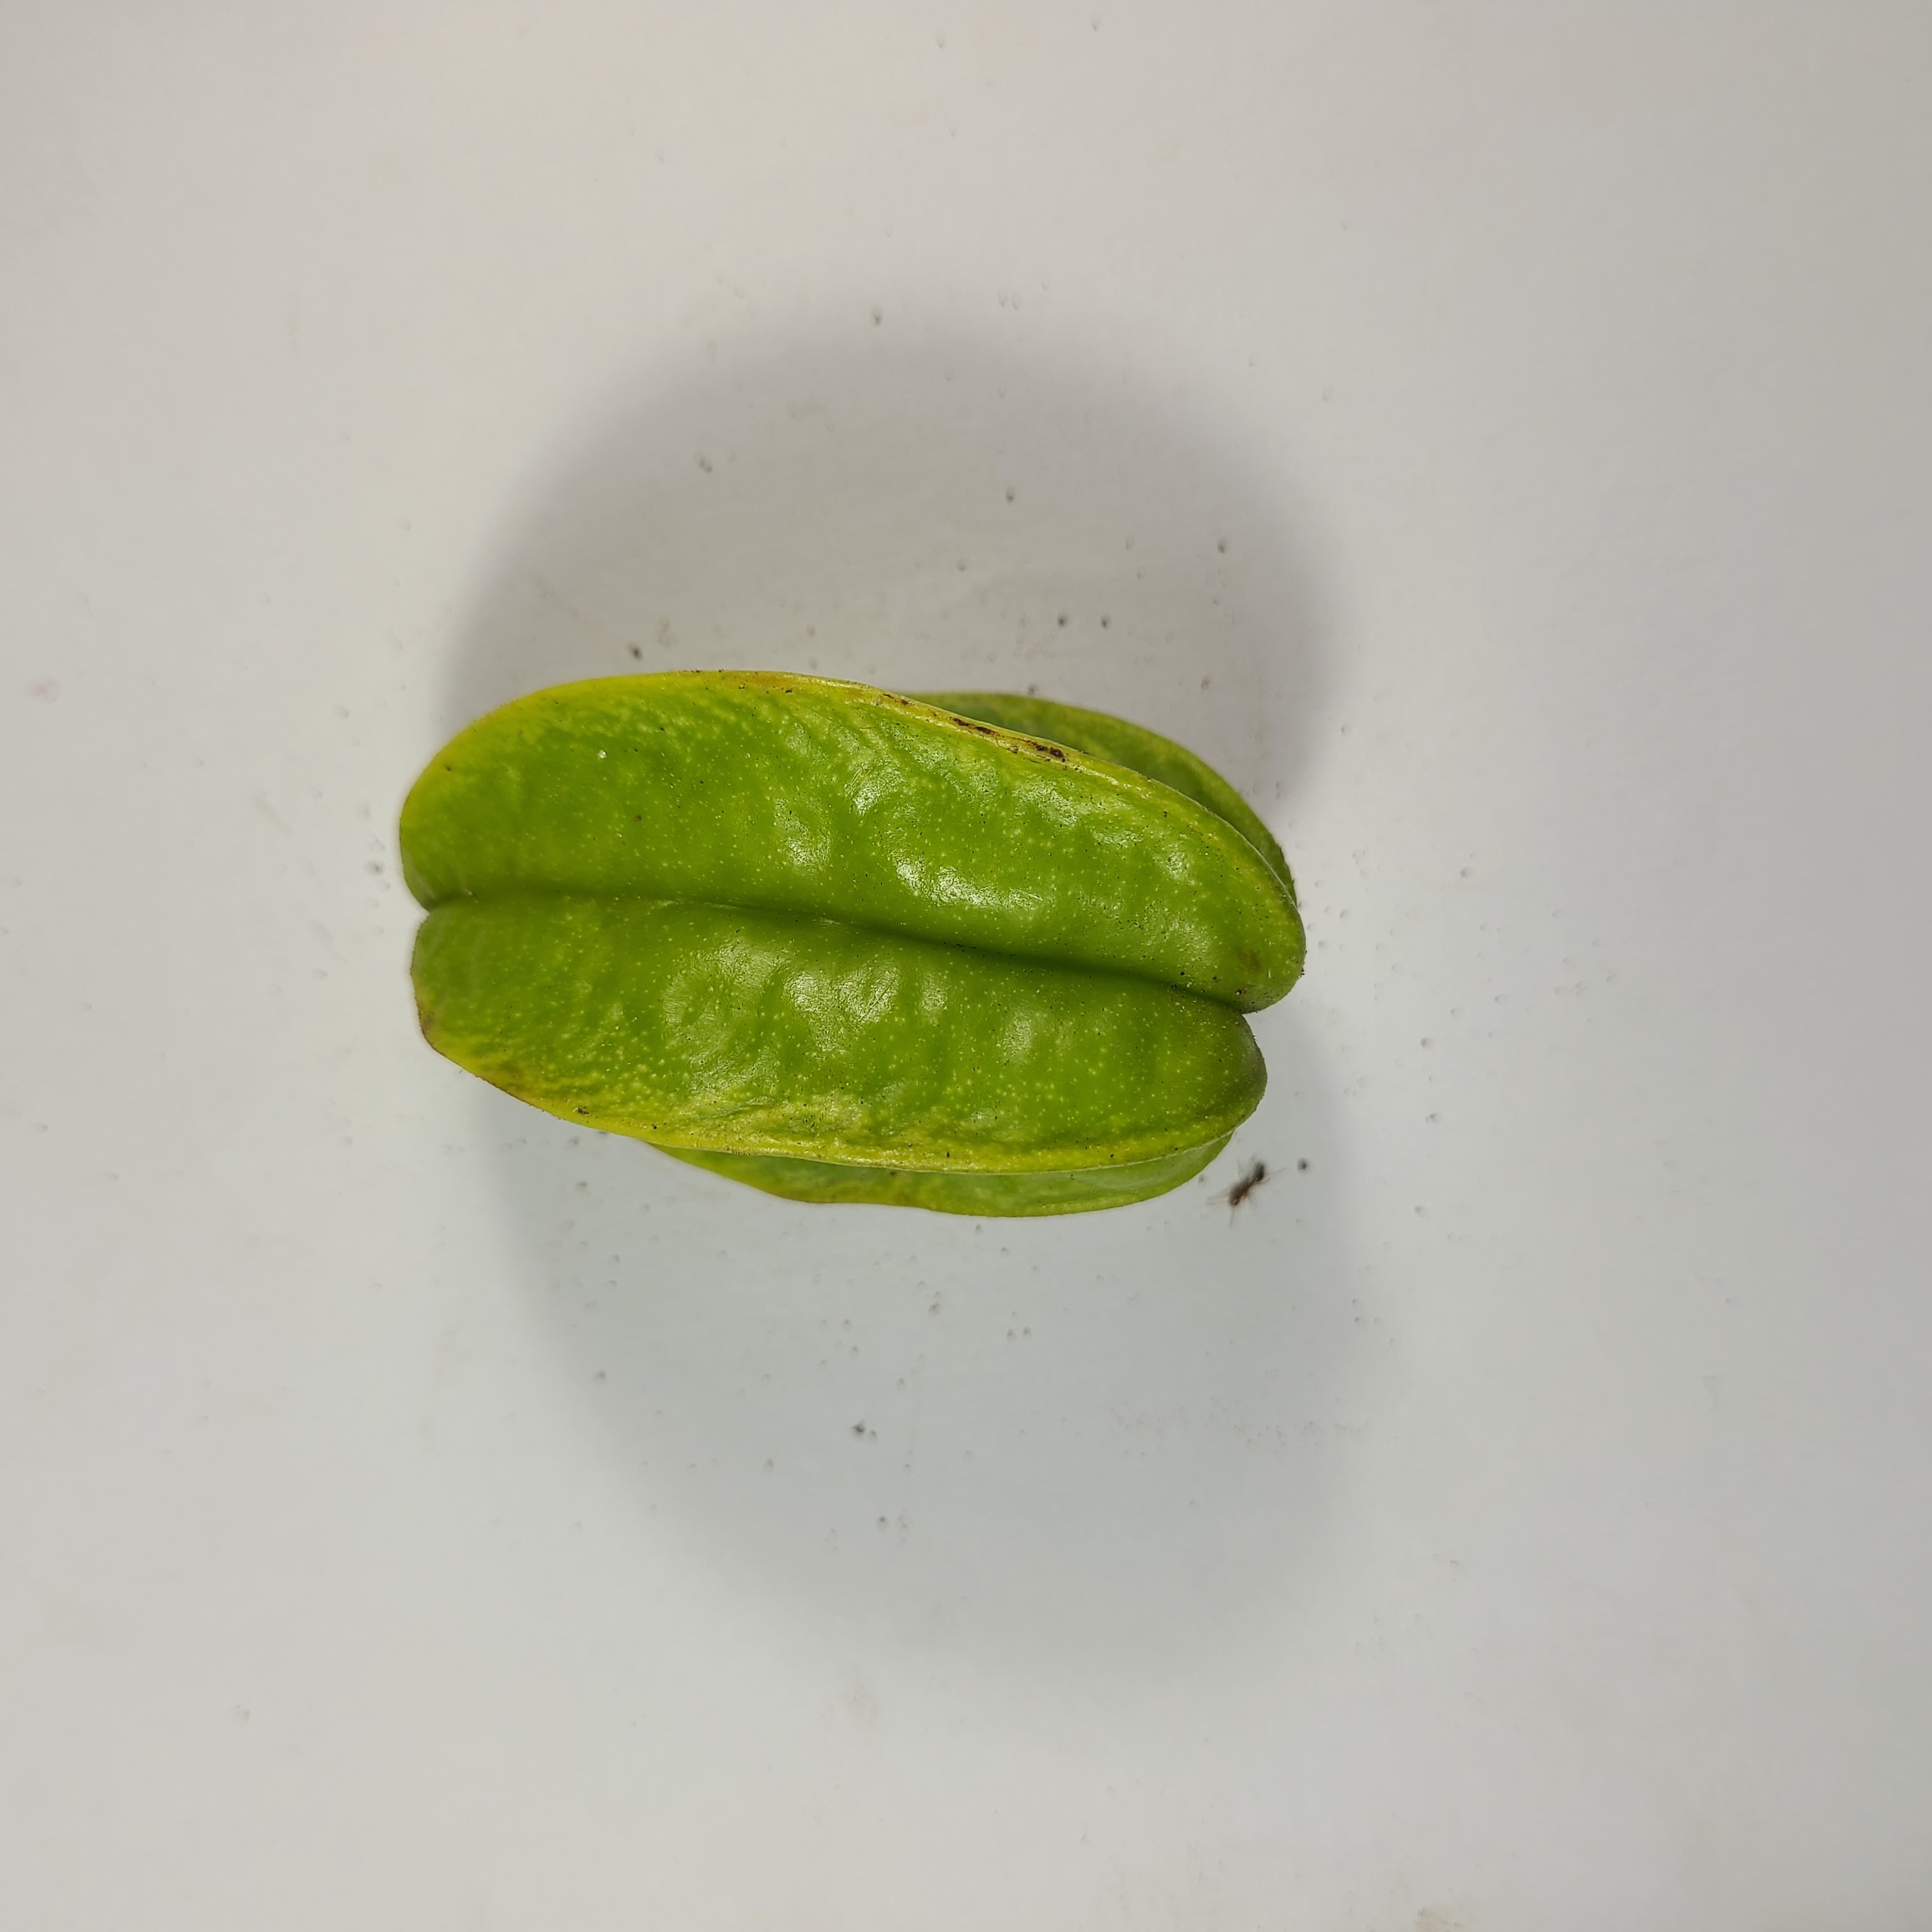
Label: Healthy Fruits